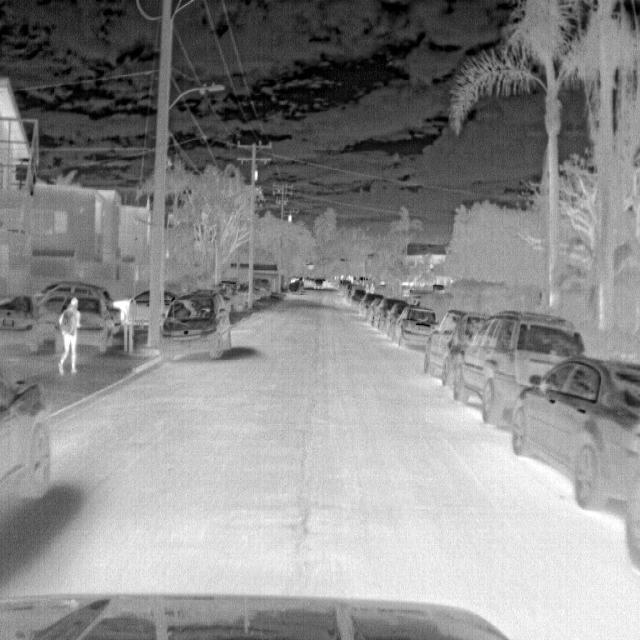
Detected objects:
label: person